Peugeot 208

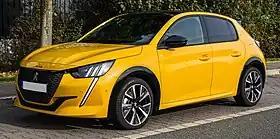
Peugeot 208 GT Line (second generation)

The Peugeot 208 is a subcompact car (B-segment in Europe) produced by the French automaker Peugeot. Unveiled at the Geneva Motor Show in March 2012 and positioned below the larger 308, the 208 replaced the 207 in 2012, and is currently at its second generation.